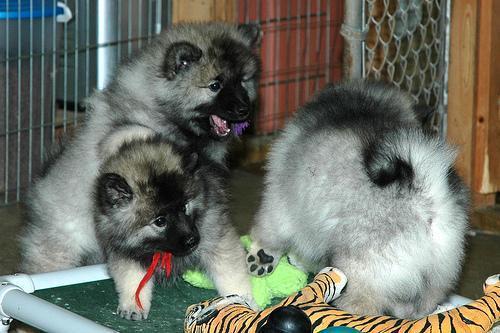
keeshond